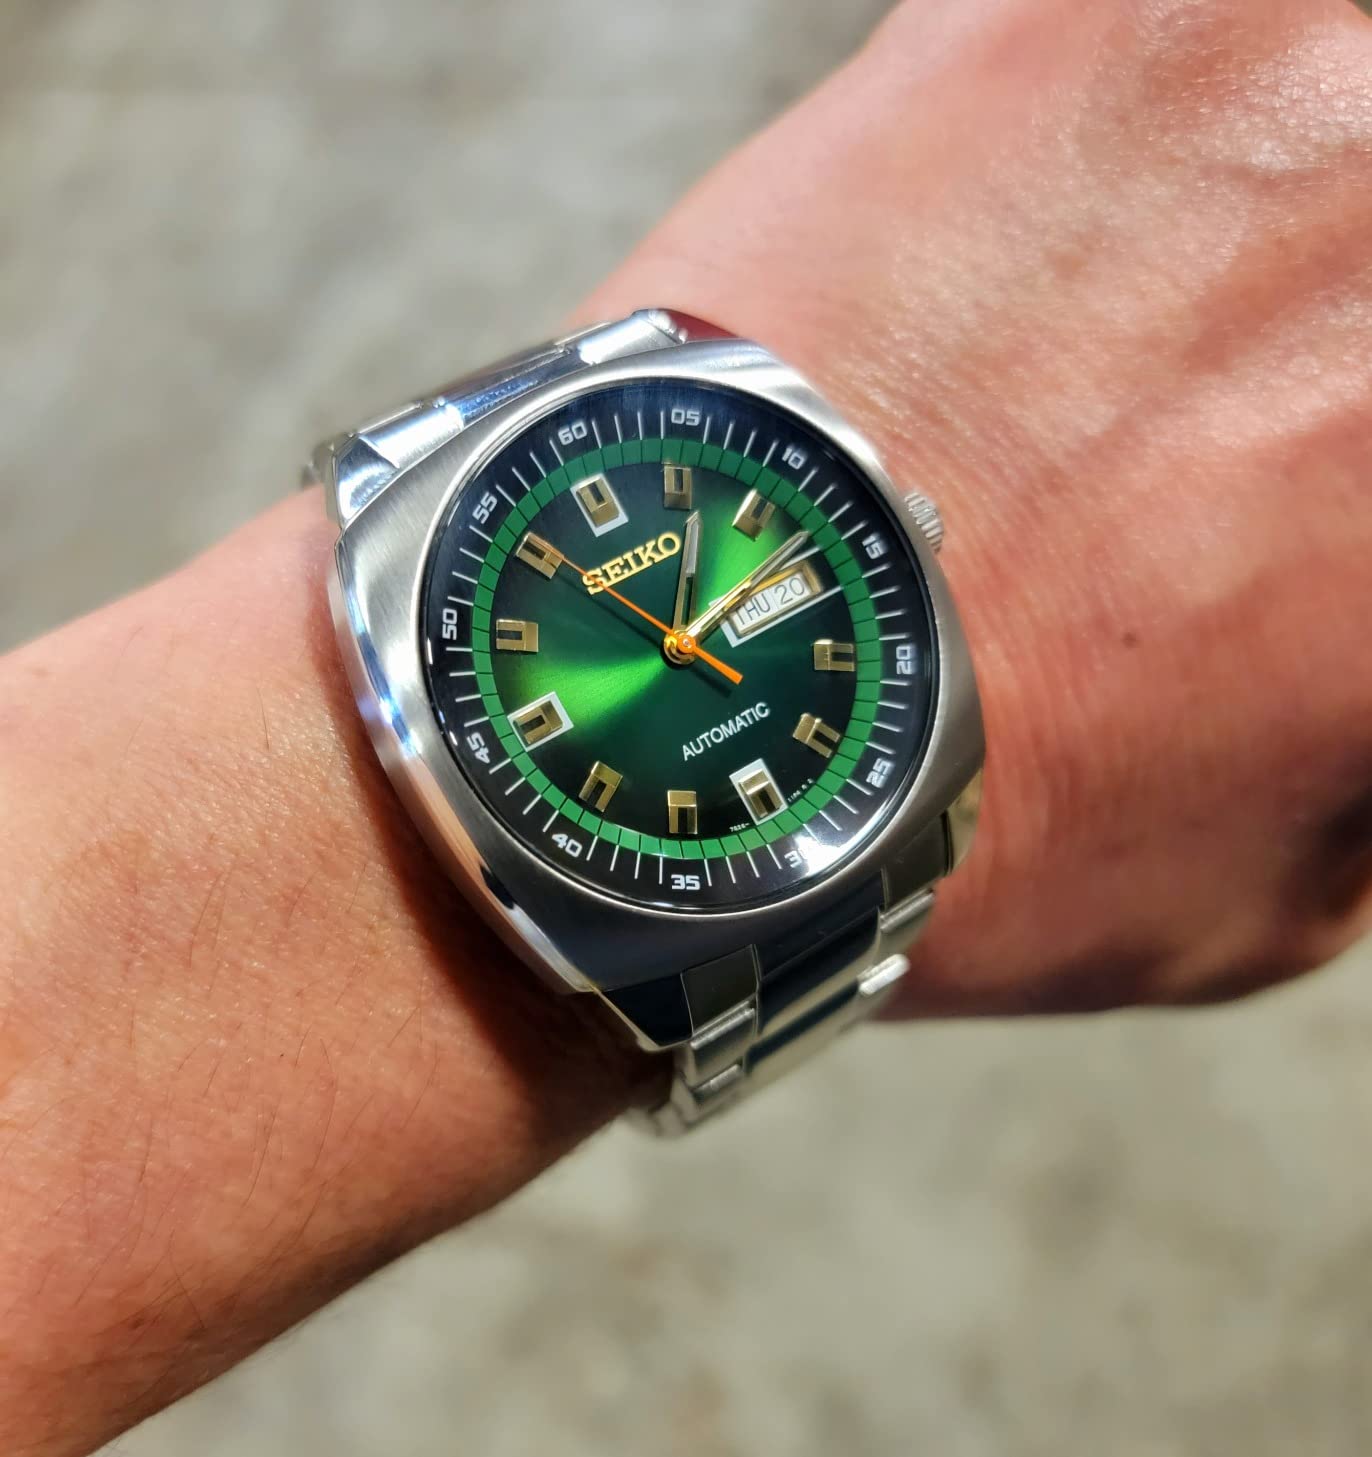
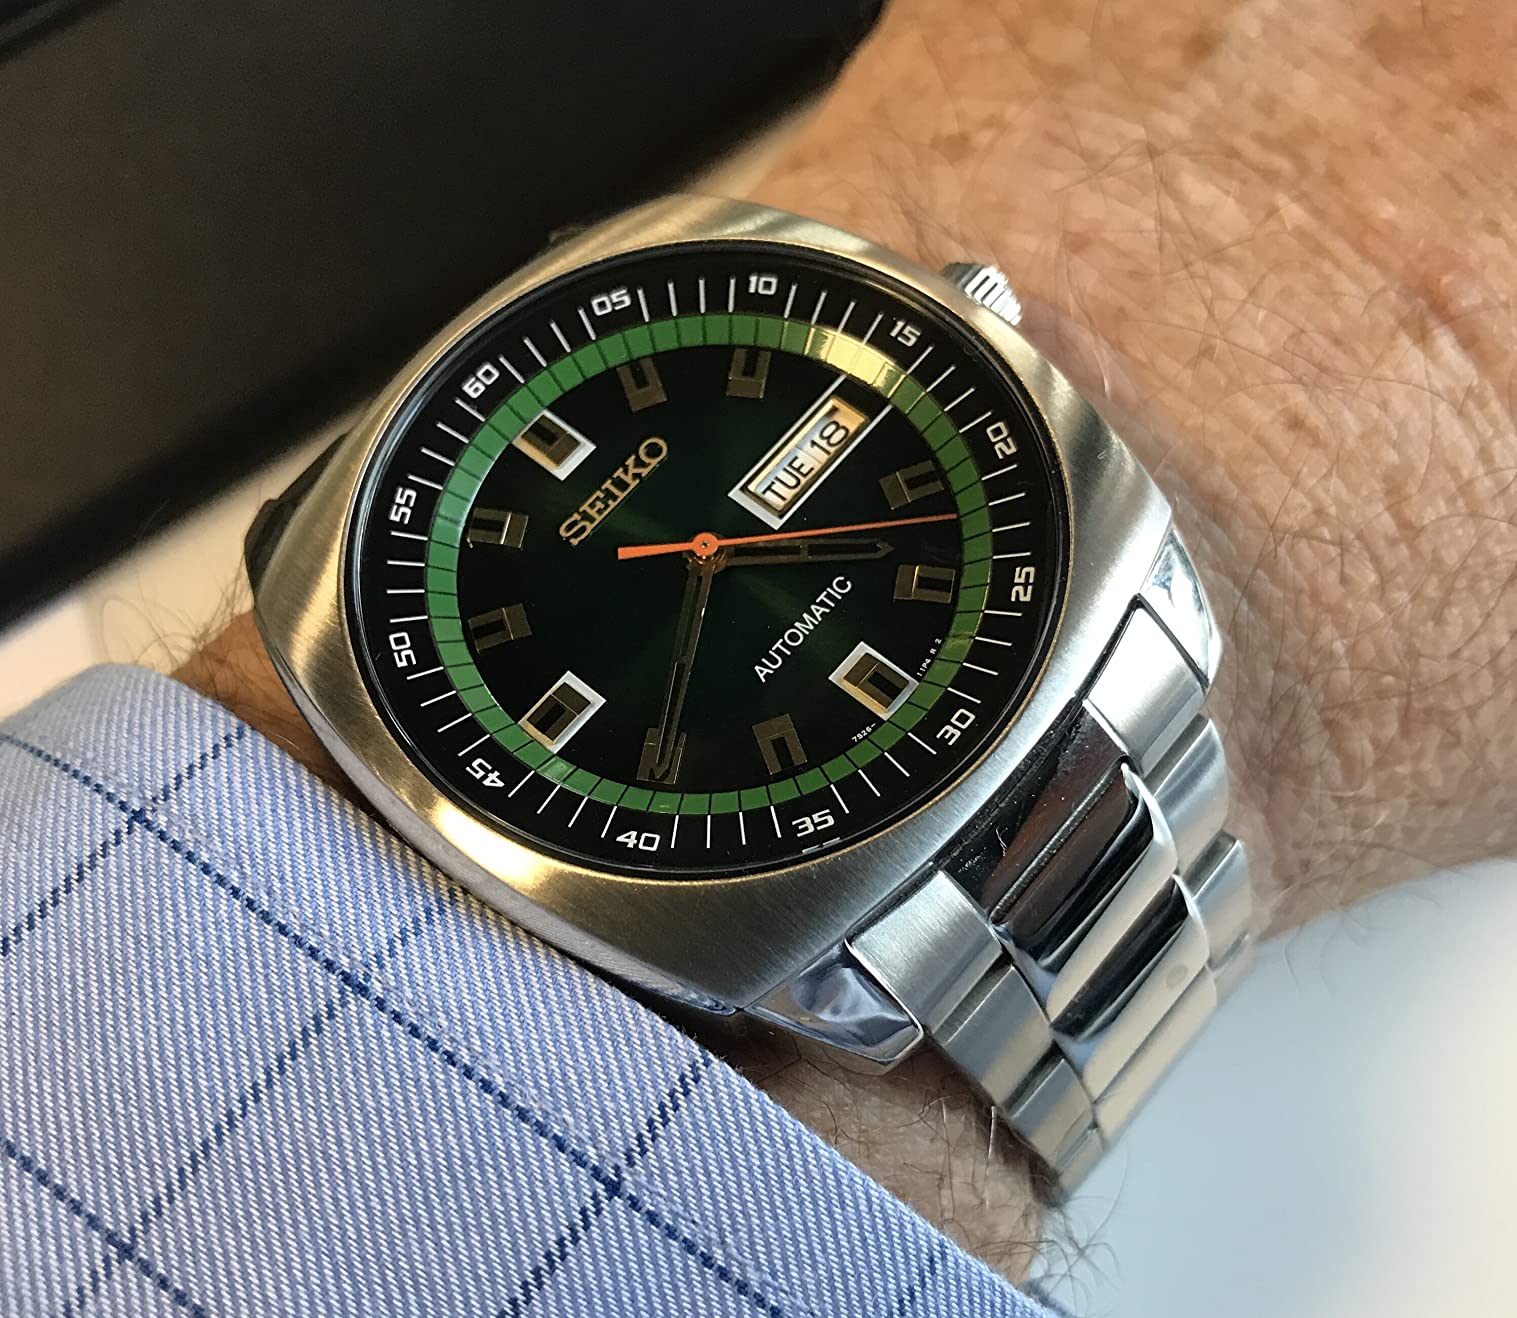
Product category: accessories_watch
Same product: yes